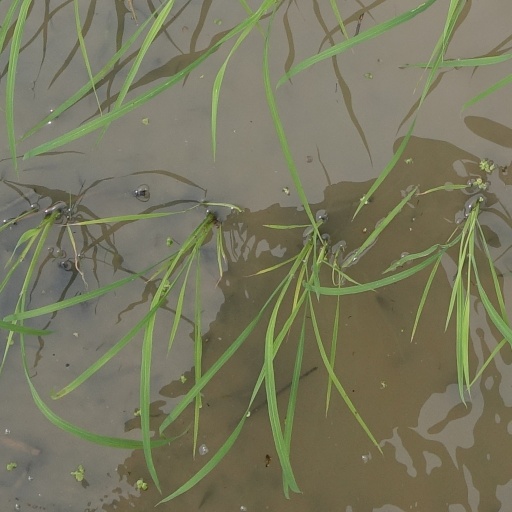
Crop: rice